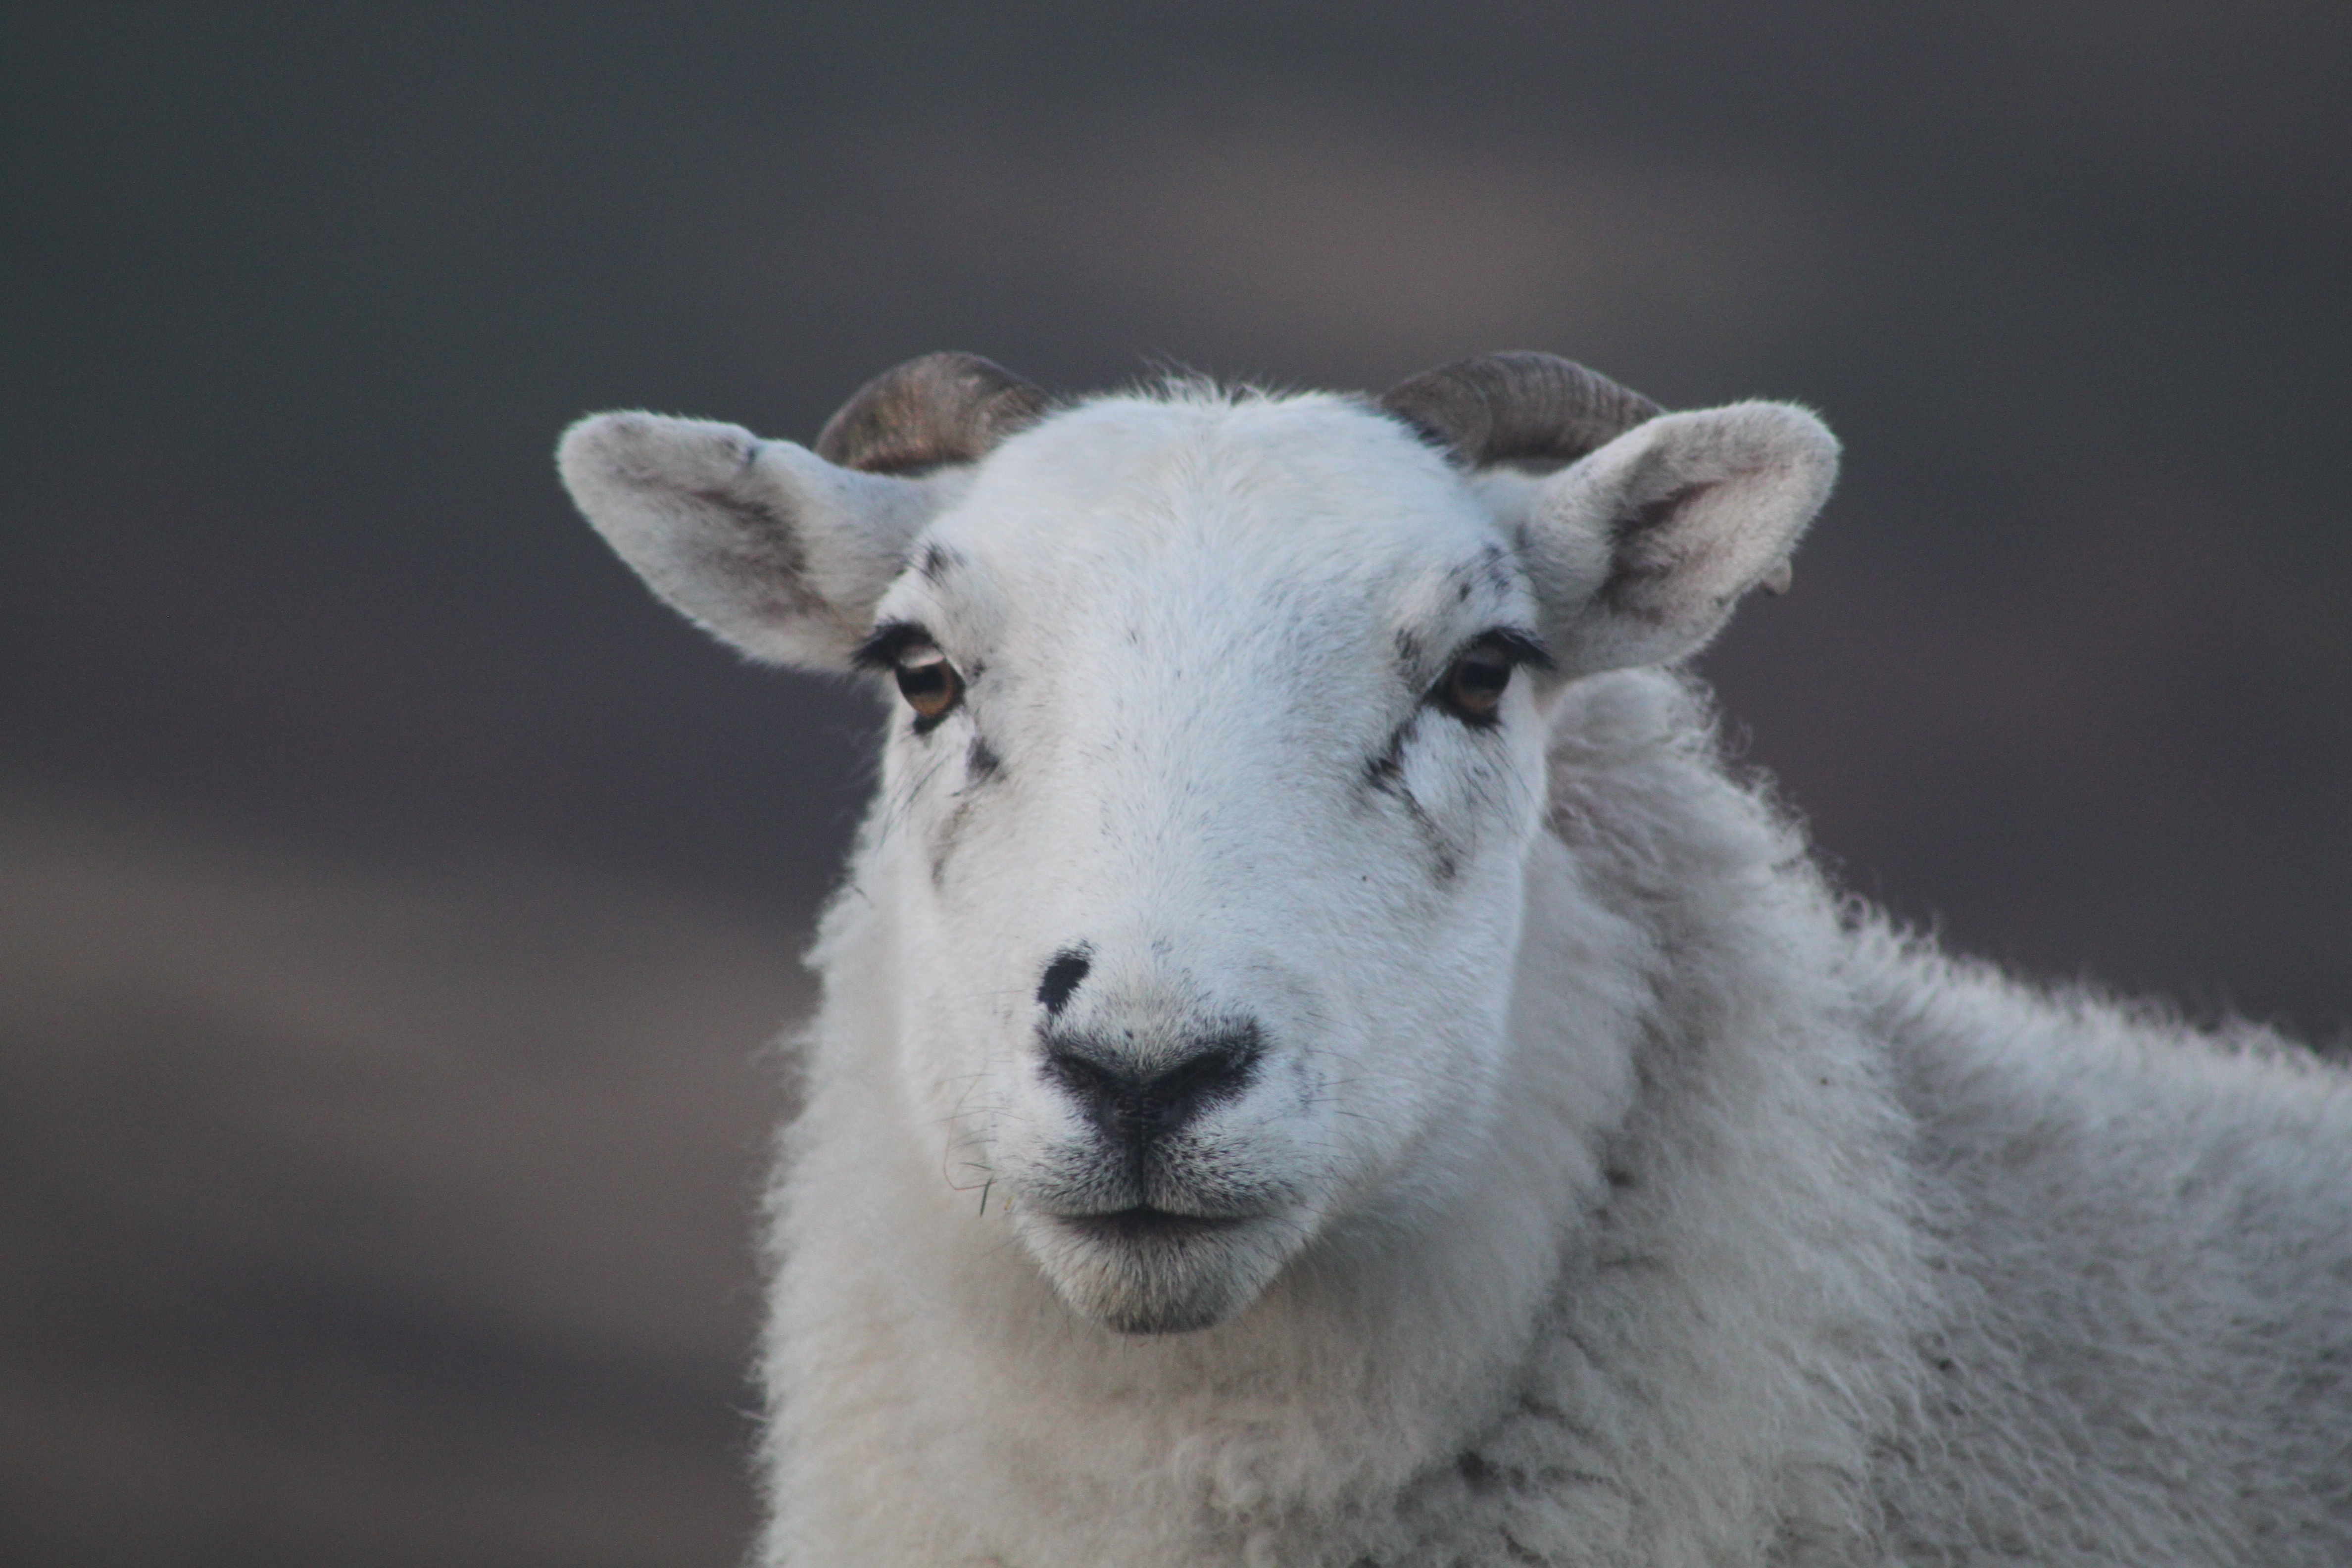
animal, pasture, sheep, mammal, fauna, mountain goat, vertebrate, sheeps, cow goat family